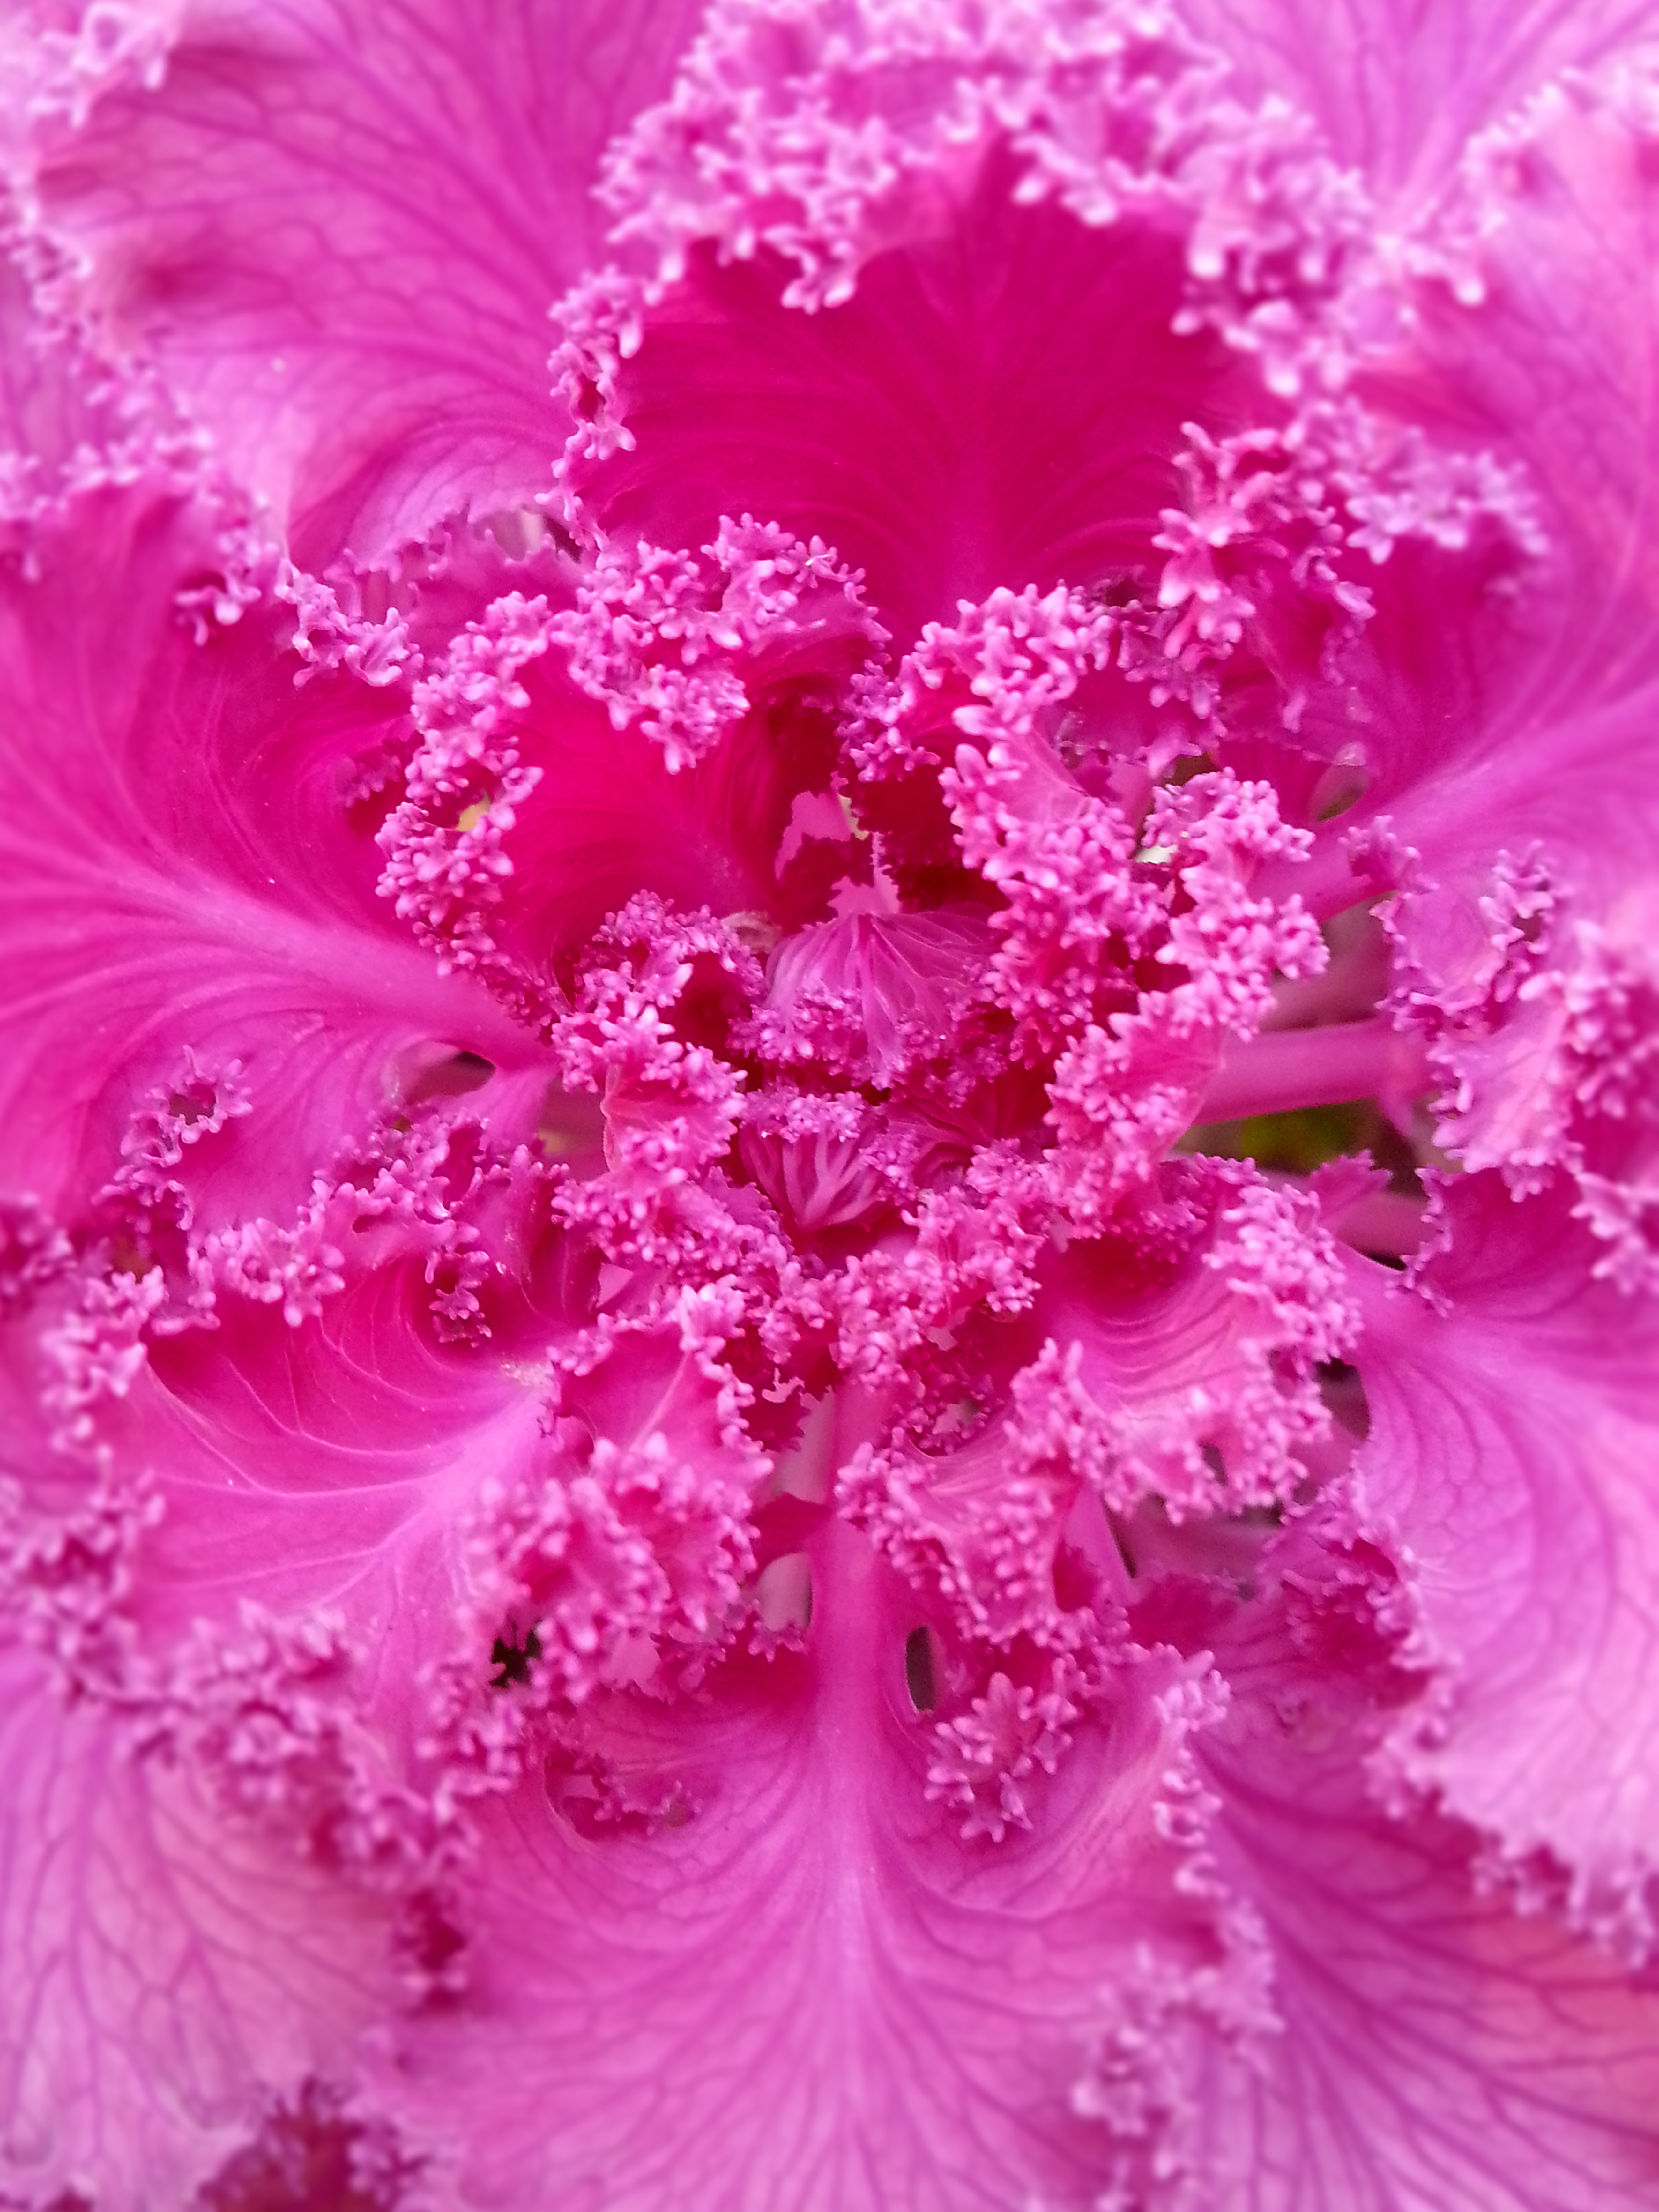
blossom, plant, flower, petal, bloom, floral, color, garden, pink, botanical, carnation, magenta, hibiscus, peony, dianthus, macro photography, flowering plant, land plant, pink family